Willie Gertrude Little

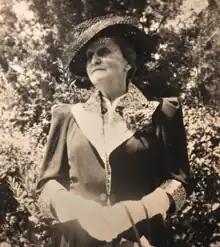
Willie Little Clark at dedication of dorm named in her honor at Auburn University, 1940.

Photograph taken of Willie Little Clark in 1940 at the dedication of the new Women’s Quadrangle Dorms of which Dorm 3 is named Willie Little Hall in her honor as one of the first three Auburn women.